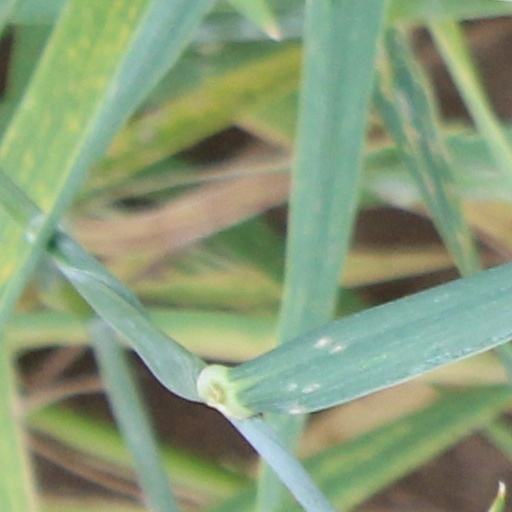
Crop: wheat